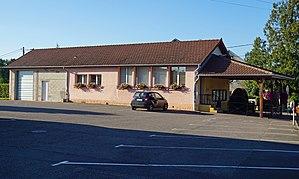
Salle polyvalente et ateliers municipaux de Frotey-lès-Lure.
Frotey-lès-Lure est une commune française située dans le département de la Haute-Saône, en région Bourgogne-Franche-Comté.